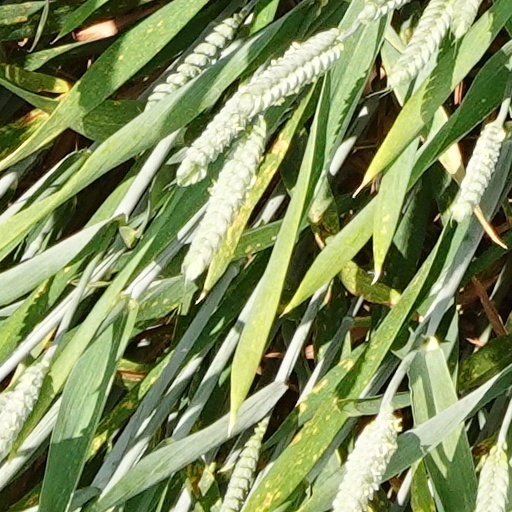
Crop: wheat